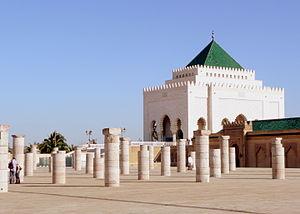
Le Maroc occupe une place relativement confortable concernant le tourisme à l'échelle continentale, il fait partie du trio de tête constitué avec l'Afrique du Sud et l'Égypte, cependant, à l'échelle mondiale le Maroc arrive à la 29ᵉ place et rêve de se hisser à la 20ᵉ place à l'horizon 2020. Le nombre d'arrivées de touristes au Royaume du Maroc est passé de 4,4 millions en 2001 à 9,3 millions en 2010 avec une croissance des revenus touristiques passant de 31 milliards de dirhams à près de 60 milliards de dirhams à la fin de la dernière décennie à la veille du printemps arabe. La progression du secteur touristique au Maroc a été accompagné par un plan stratégique dit vision 2010 d'un objectif de 10 millions de touristes vers l'année 2010, un plan enclenché le 10 janvier 2001 à Marrakech.
Rabat est la capitale du Maroc.
Le mausolée Mohammed-V est un tombeau royal situé à Rabat, capitale du Maroc. Il se trouve sur l'esplanade de la tour Hassan et en surplomb de l'embouchure du fleuve Bouregreg. Le mausolée abrite les tombes du roi Mohammed V — ex-sultan Sidi Mohammed ben Youssef — et de ses fils, le prince Moulay Abdallah et le roi Hassan II. Conçu par l'architecte vietnamien Eric Vo Toan, il a été construit entre 1961 et 1971, soit 10 ans de travaux auxquels collaborèrent 400 artisans marocains. L'édifice est caractérisé par son architecture marocaine classique.